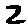
Label: 2